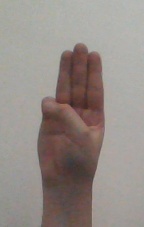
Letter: thaa